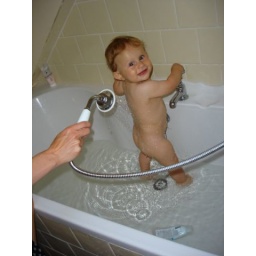
We spent the night at a friends house and ofcourse Femke took a bath in her charming bathroom.